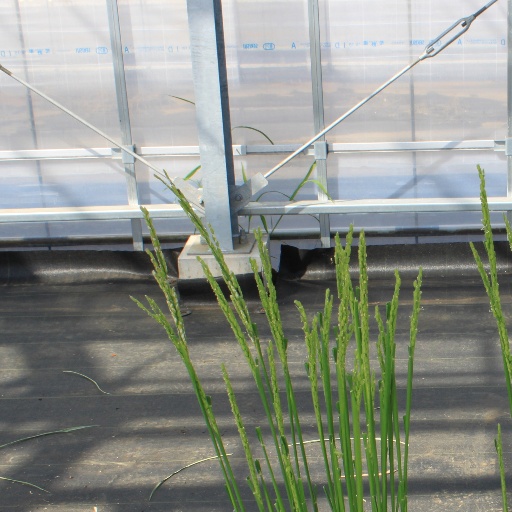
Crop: rice